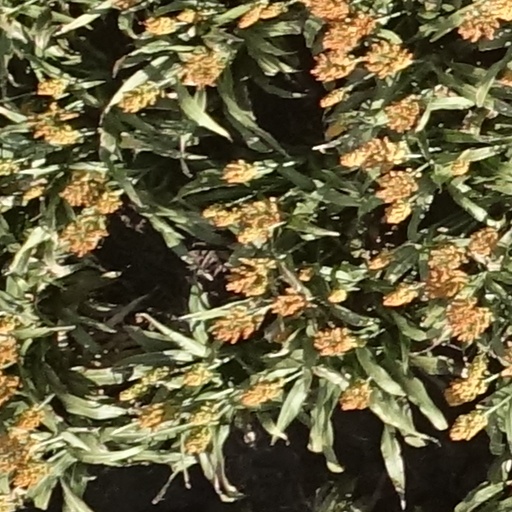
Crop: sorghum